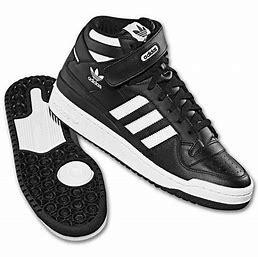
Brand: adidas
Model: originals Adidas Originals Forum